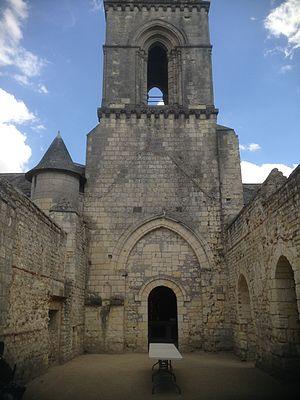
Église Saint-Eusèbe à Gennes en Maine-et-Loire (France).
L'église Saint-Eusèbe est une église catholique située à Gennes, en France.